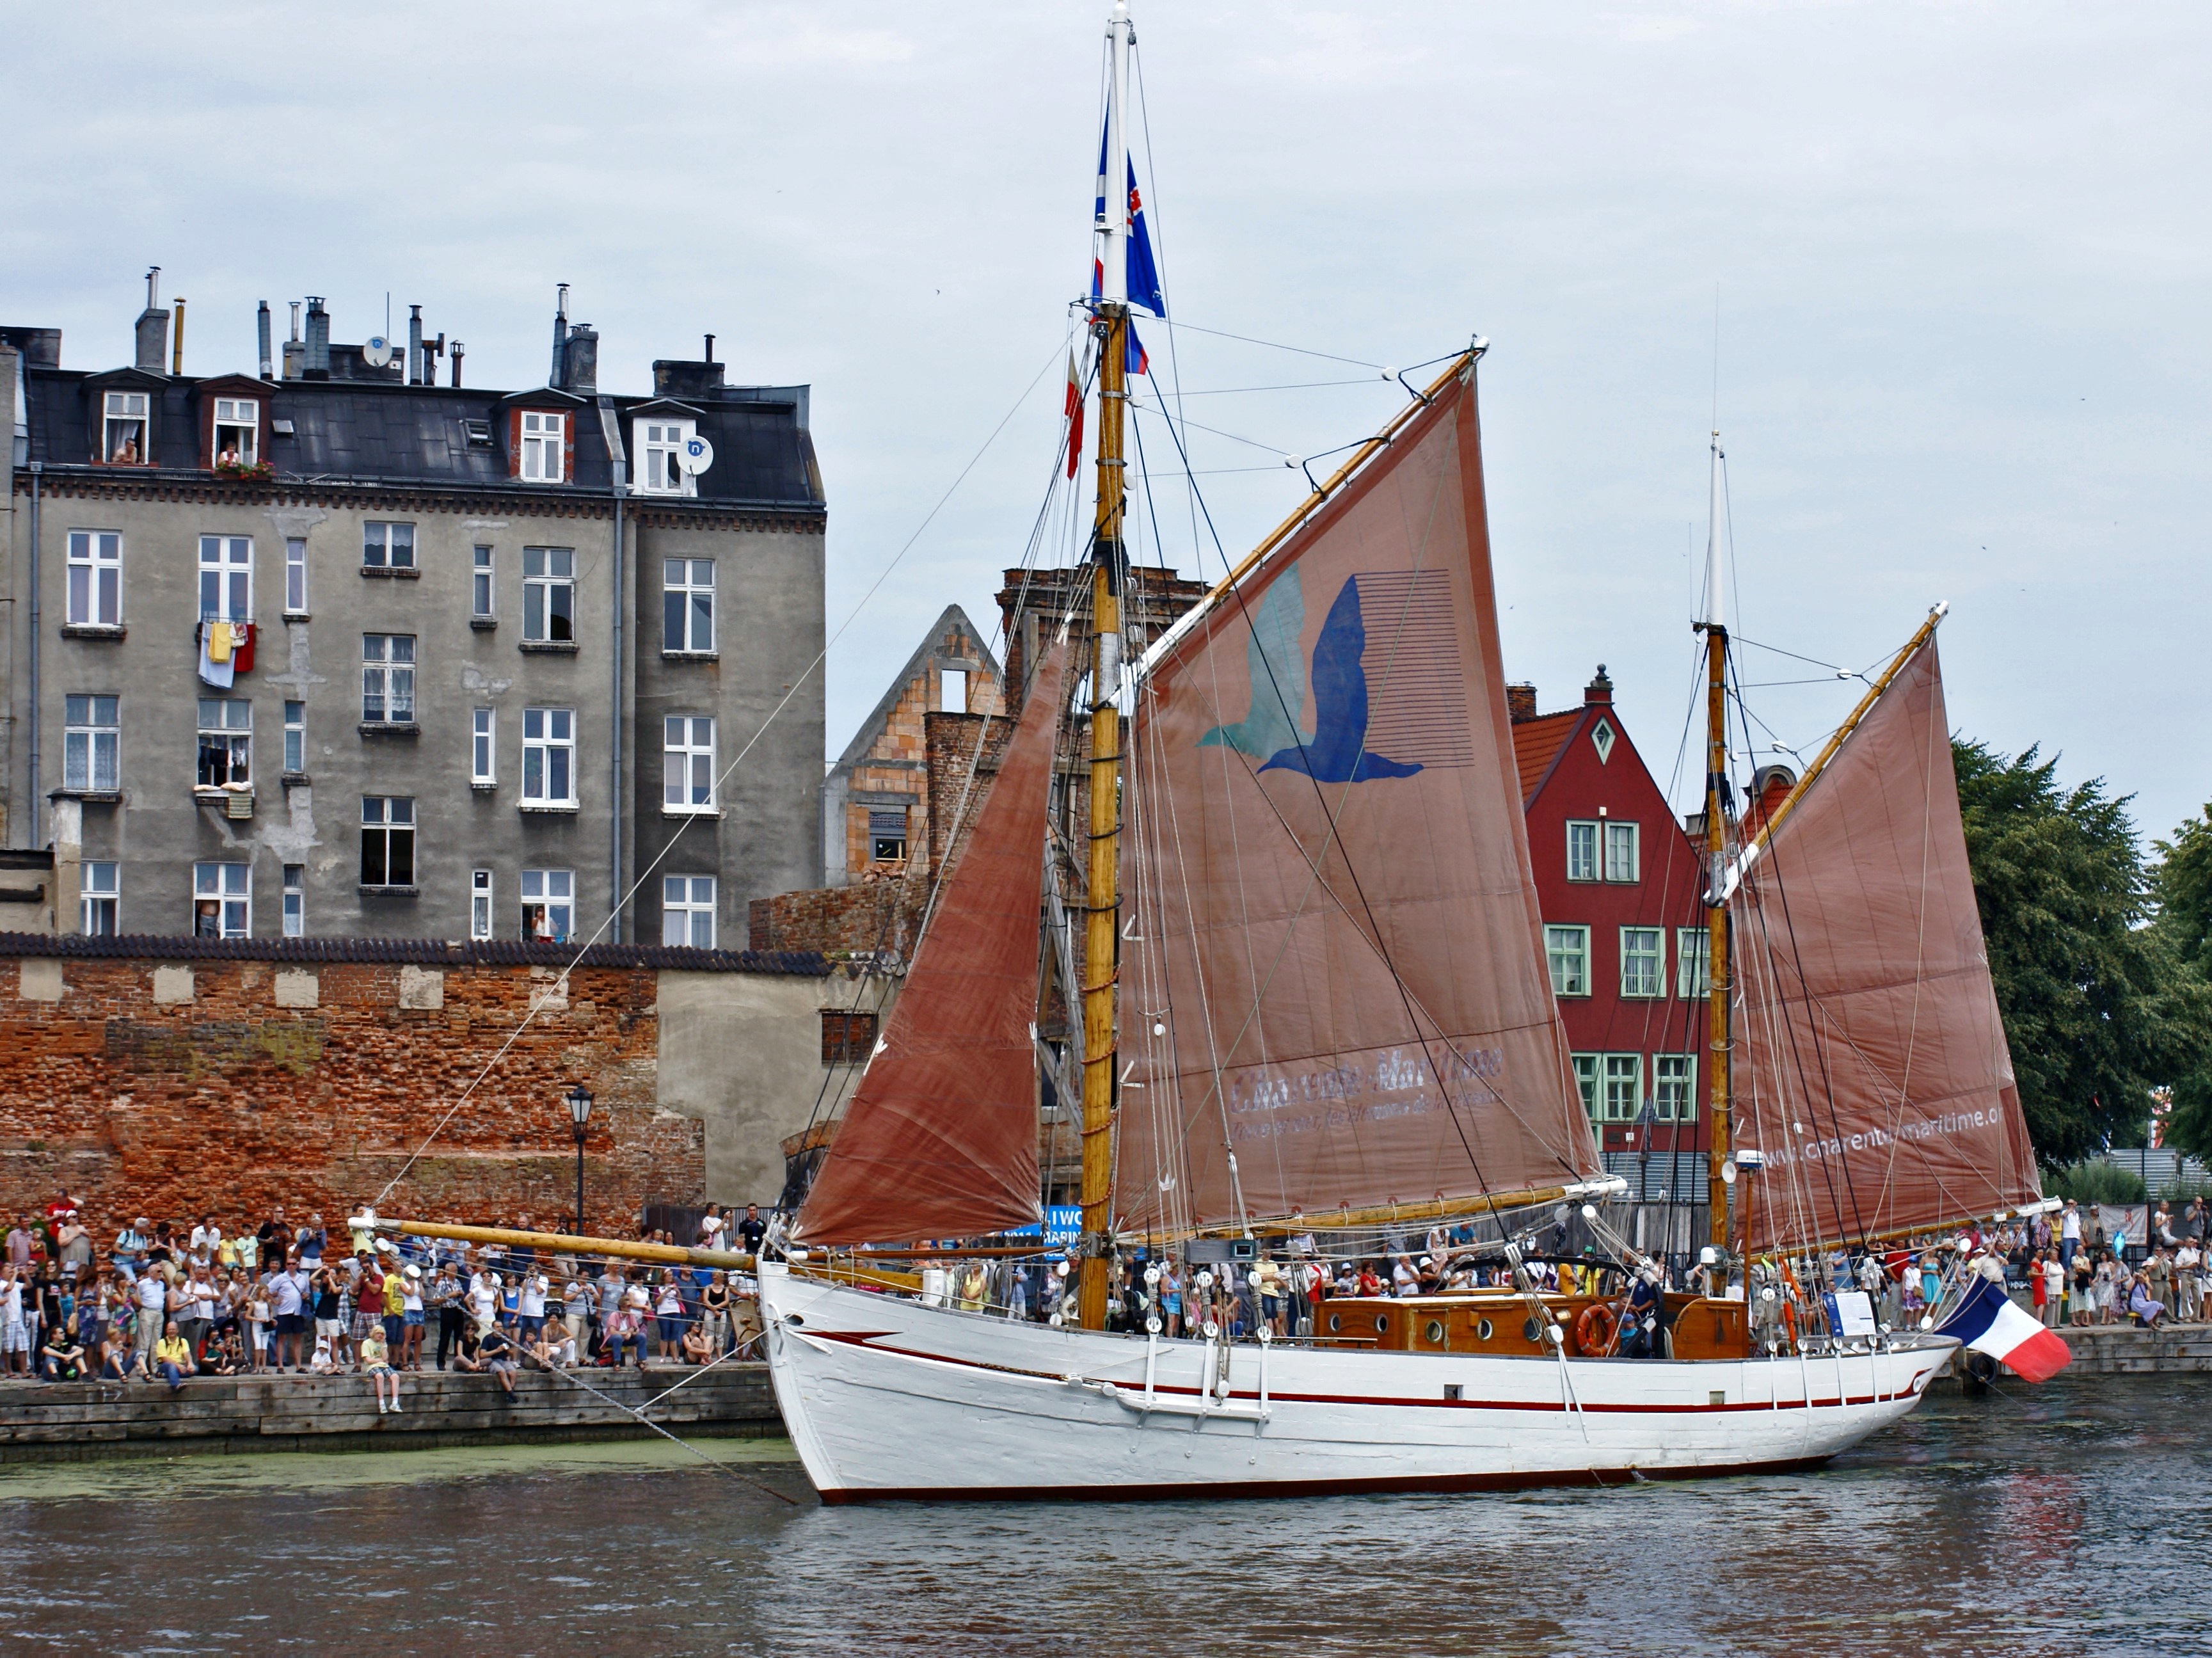
sea, boat, ship, vehicle, mast, sailing, yacht, harbor, sailboat, swimming, boating, boats, ships, sail, shipping, sails, watercraft, schooner, windjammer, sailing ship, fishing vessel, gdansk, tall ship, galleon, the ship, the sail, caravel